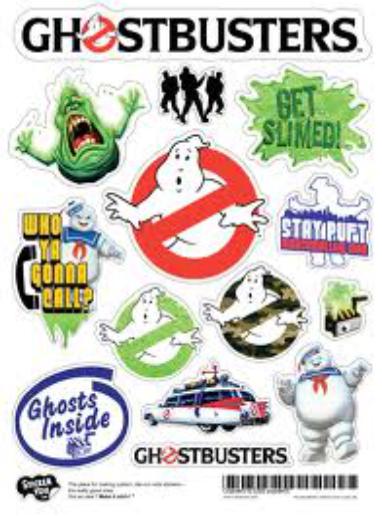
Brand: Ghostbusters
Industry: Leisure